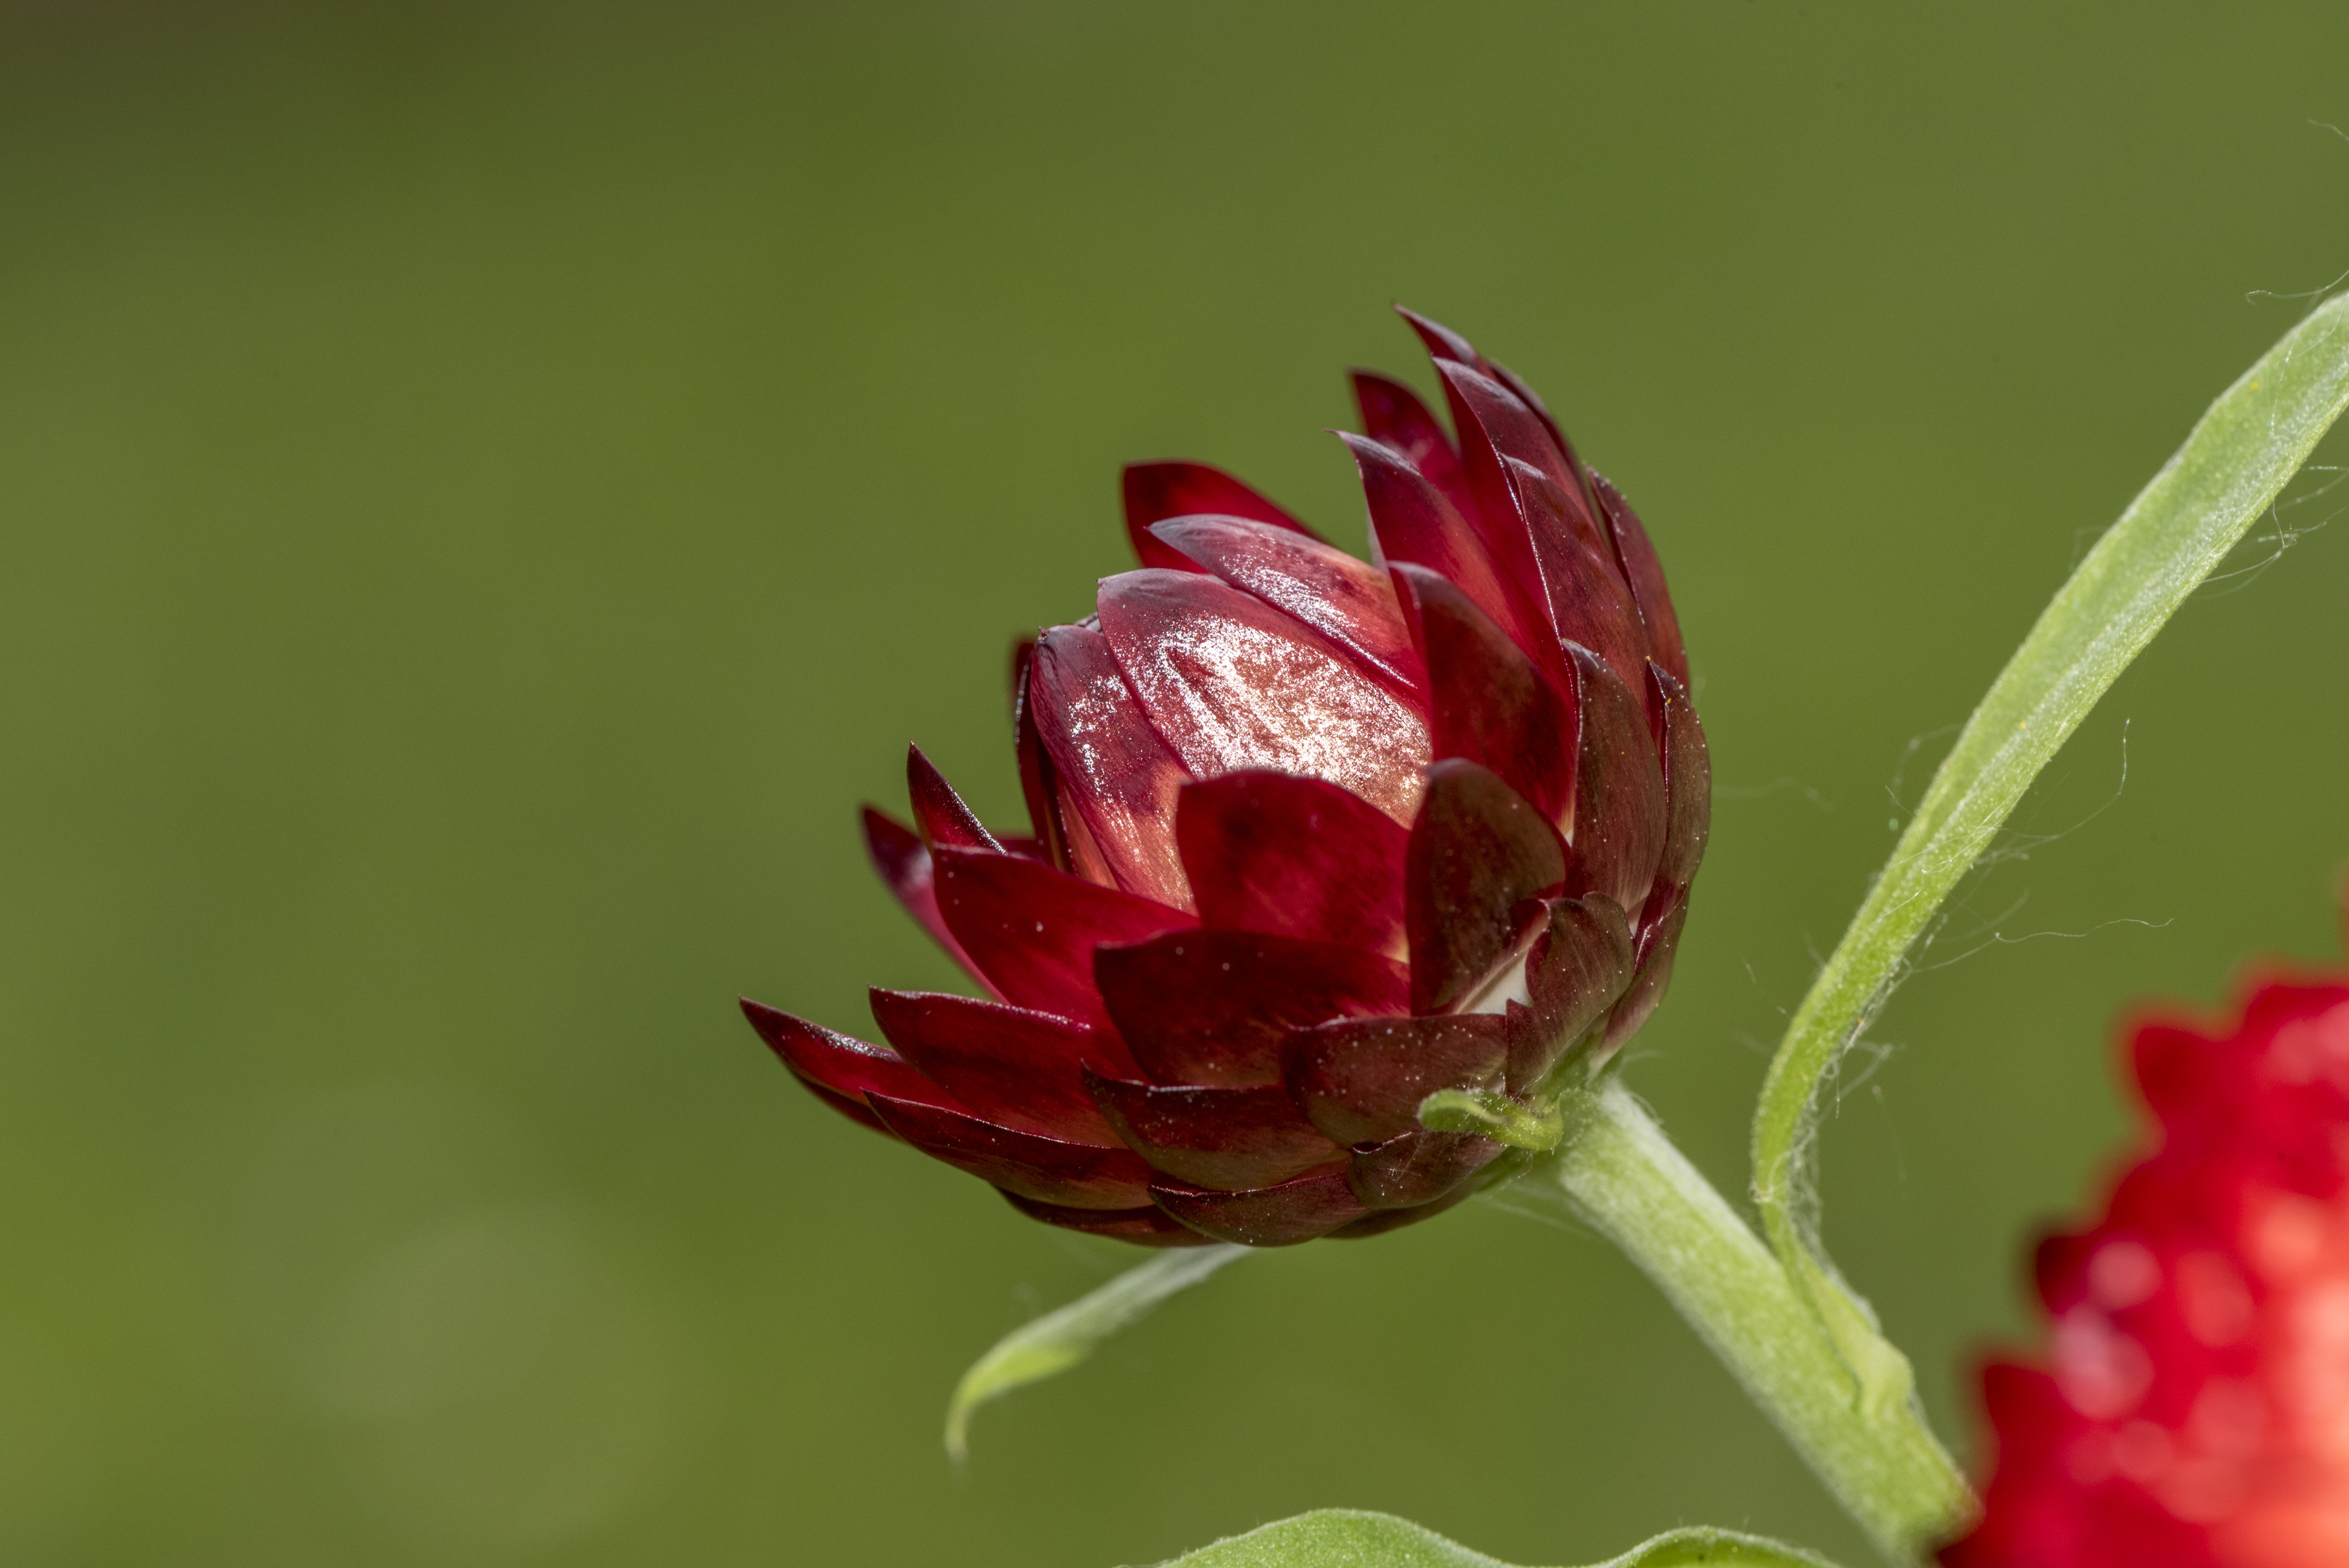
nature, blossom, plant, field, photography, vintage, leaf, flower, petal, bloom, cute, decoration, orange, pattern, golden, red, color, romantic, botany, colorful, yellow, garden, flora, wildflower, forever, close up, background, gardening, beauty, beautiful, out, bud, nectar, macro photography, flowering plant, italicum, plant stem, land plant